Ferreira family

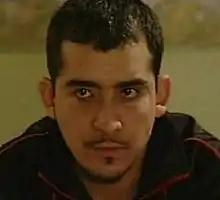
Tariq Larousi (Nabil Elouahabi) was revealed to be the illegitimate son of Dan.

Berridge defended the family, saying that Tahil's departure caused many problems, however, she added, "[T]he Ferreiras have not been as successful as we had hoped. I think in retrospect we made a mistake in giving their entrance such a fanfare as a New Asian Family. Viewers traditionally take a long time to adapt to anyone new [...] so it was wrong to emphasise what was different about this family from the start. Even so, we had a terrific first story for them, which was to have culminated in a huge, action storyline to mark the exit of their father. However, the sudden removal of actor Dalip Tahil, for reasons beyond our control, meant that the story had to be abandoned quickly – and 40 scripts rewritten on the spot. The result was the transplant story, which I have to admit did go on for far too long, especially when our biggest story in this period had also to be abandoned because of the pregnancy of Kacey Ainsworth. The writers and production team did their very best under these circumstances but I would be the first to admit the end result was not our finest hour. I hope that viewers will not hold this against the Ferreira family and will be prepared to watch the next stage of their stories with an open mind. This is a very talented bunch of actors, who've had to put up with a lot of stick for problems which have not been of their making. Viewer response to their lighter material was very favourable and I am confident the Ferreiras will regain their popularity." Lorraine Heggessey, controller of BBC One, said the show became overdependent on the kidney transplant storyline as there were several cast problems, such as illness, pregnancy, rehab and a car crash. Berridge quit as executive producer of "EastEnders" and was replaced by Kathleen Hutchison.